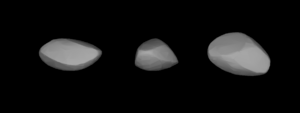
(984) Gretia est un astéroïde de la ceinture principale, découvert le 27 août 1922 par l'astronome allemand Karl Reinmuth. Sa désignation provisoire était 1922 MH.